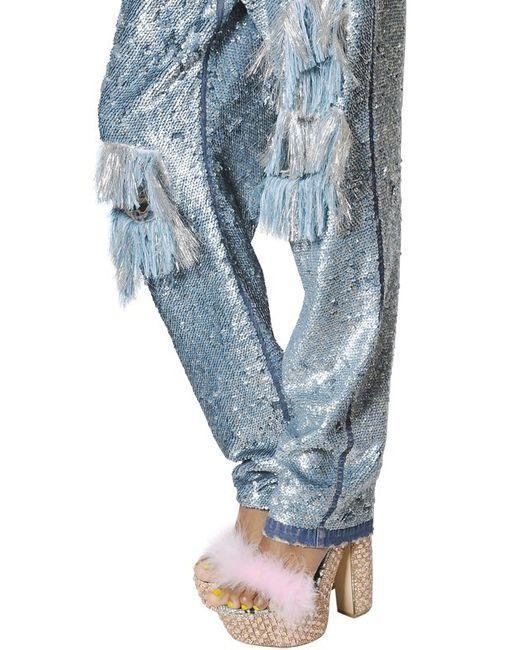
Disco Pailletten glänzend blaue lange Partyhose mit Fransen an den Knien